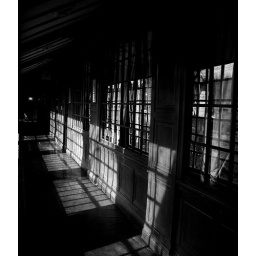
in black and white